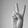
ASL letter: V